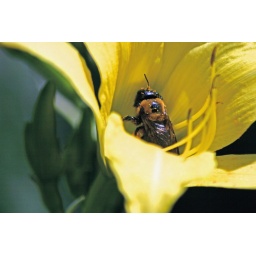
Bee with pollen on it in a yellow flower